June Wright

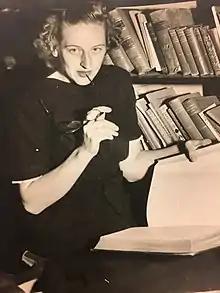
Australian author June Wright at work in her library, 1952

June Wright's novel, "The Devil's Caress" was adapted for stage by Wendy Lewis and premiered in Sydney in March 2018.